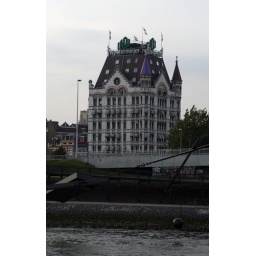
The white house in Rotterdam